2011 Canoe Sprint European Championships

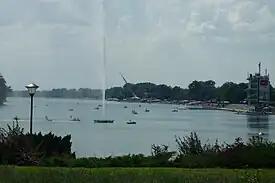

The 2011 Canoe Sprint European Championships was held on 17–19 June at Belgrade, Serbia.